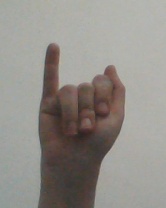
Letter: meem